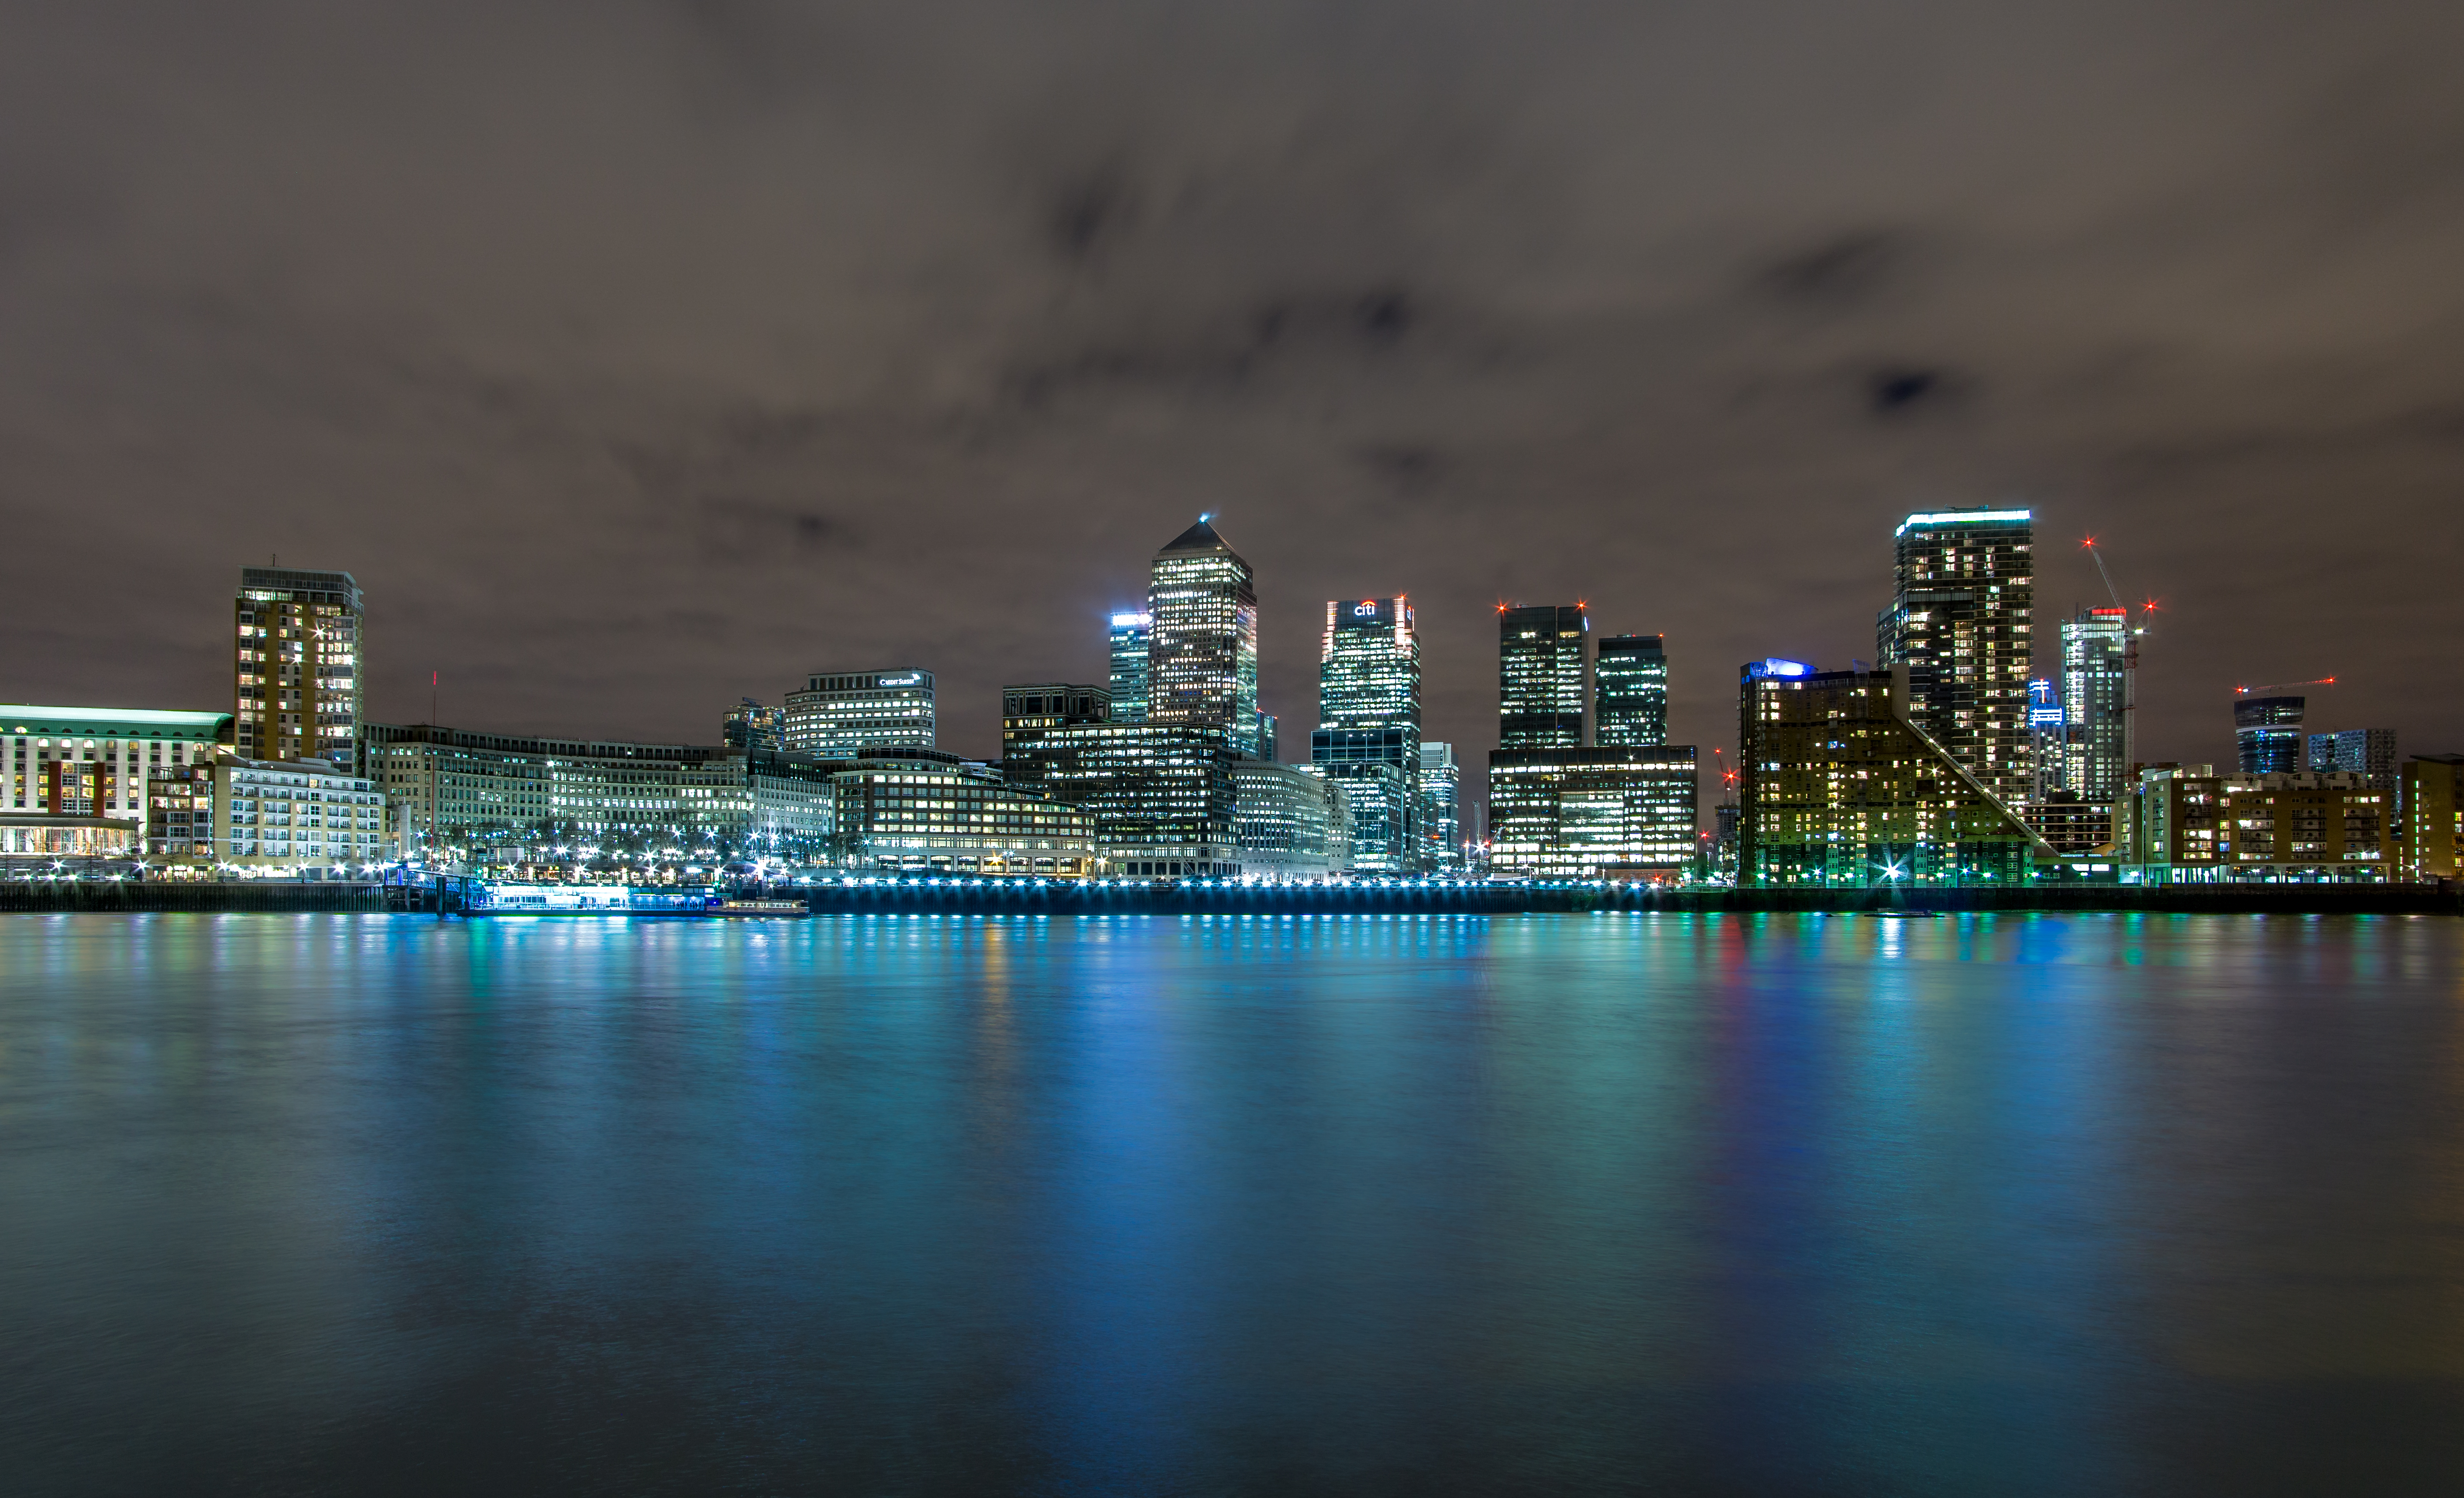
horizon, skyline, night, city, skyscraper, cityscape, downtown, dusk, evening, reflection, landmark, glow, 12mm, samyang, metropolis, f20, urban area, geographical feature, human settlement, atmosphere of earth, metropolitan area